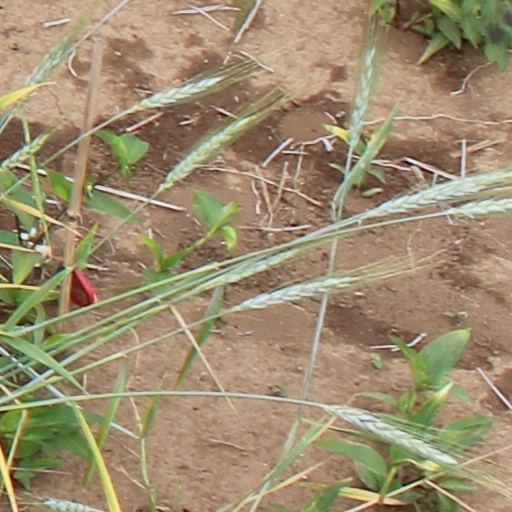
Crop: wheat